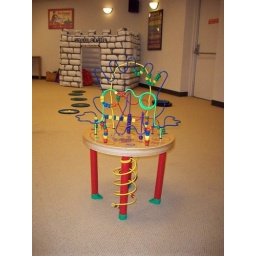
Snow Castle (and face bead table!) in smaller library